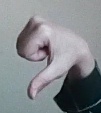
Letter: waw